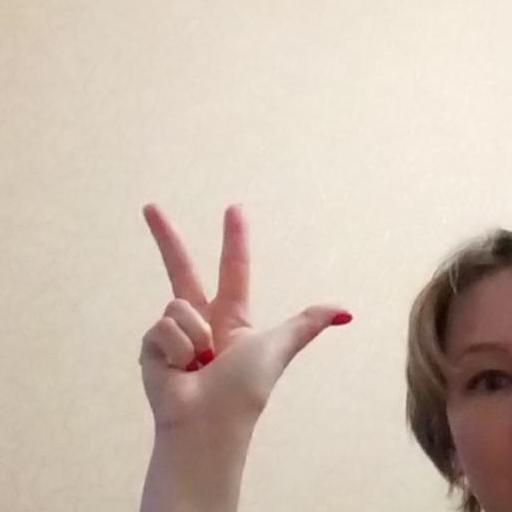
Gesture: three2